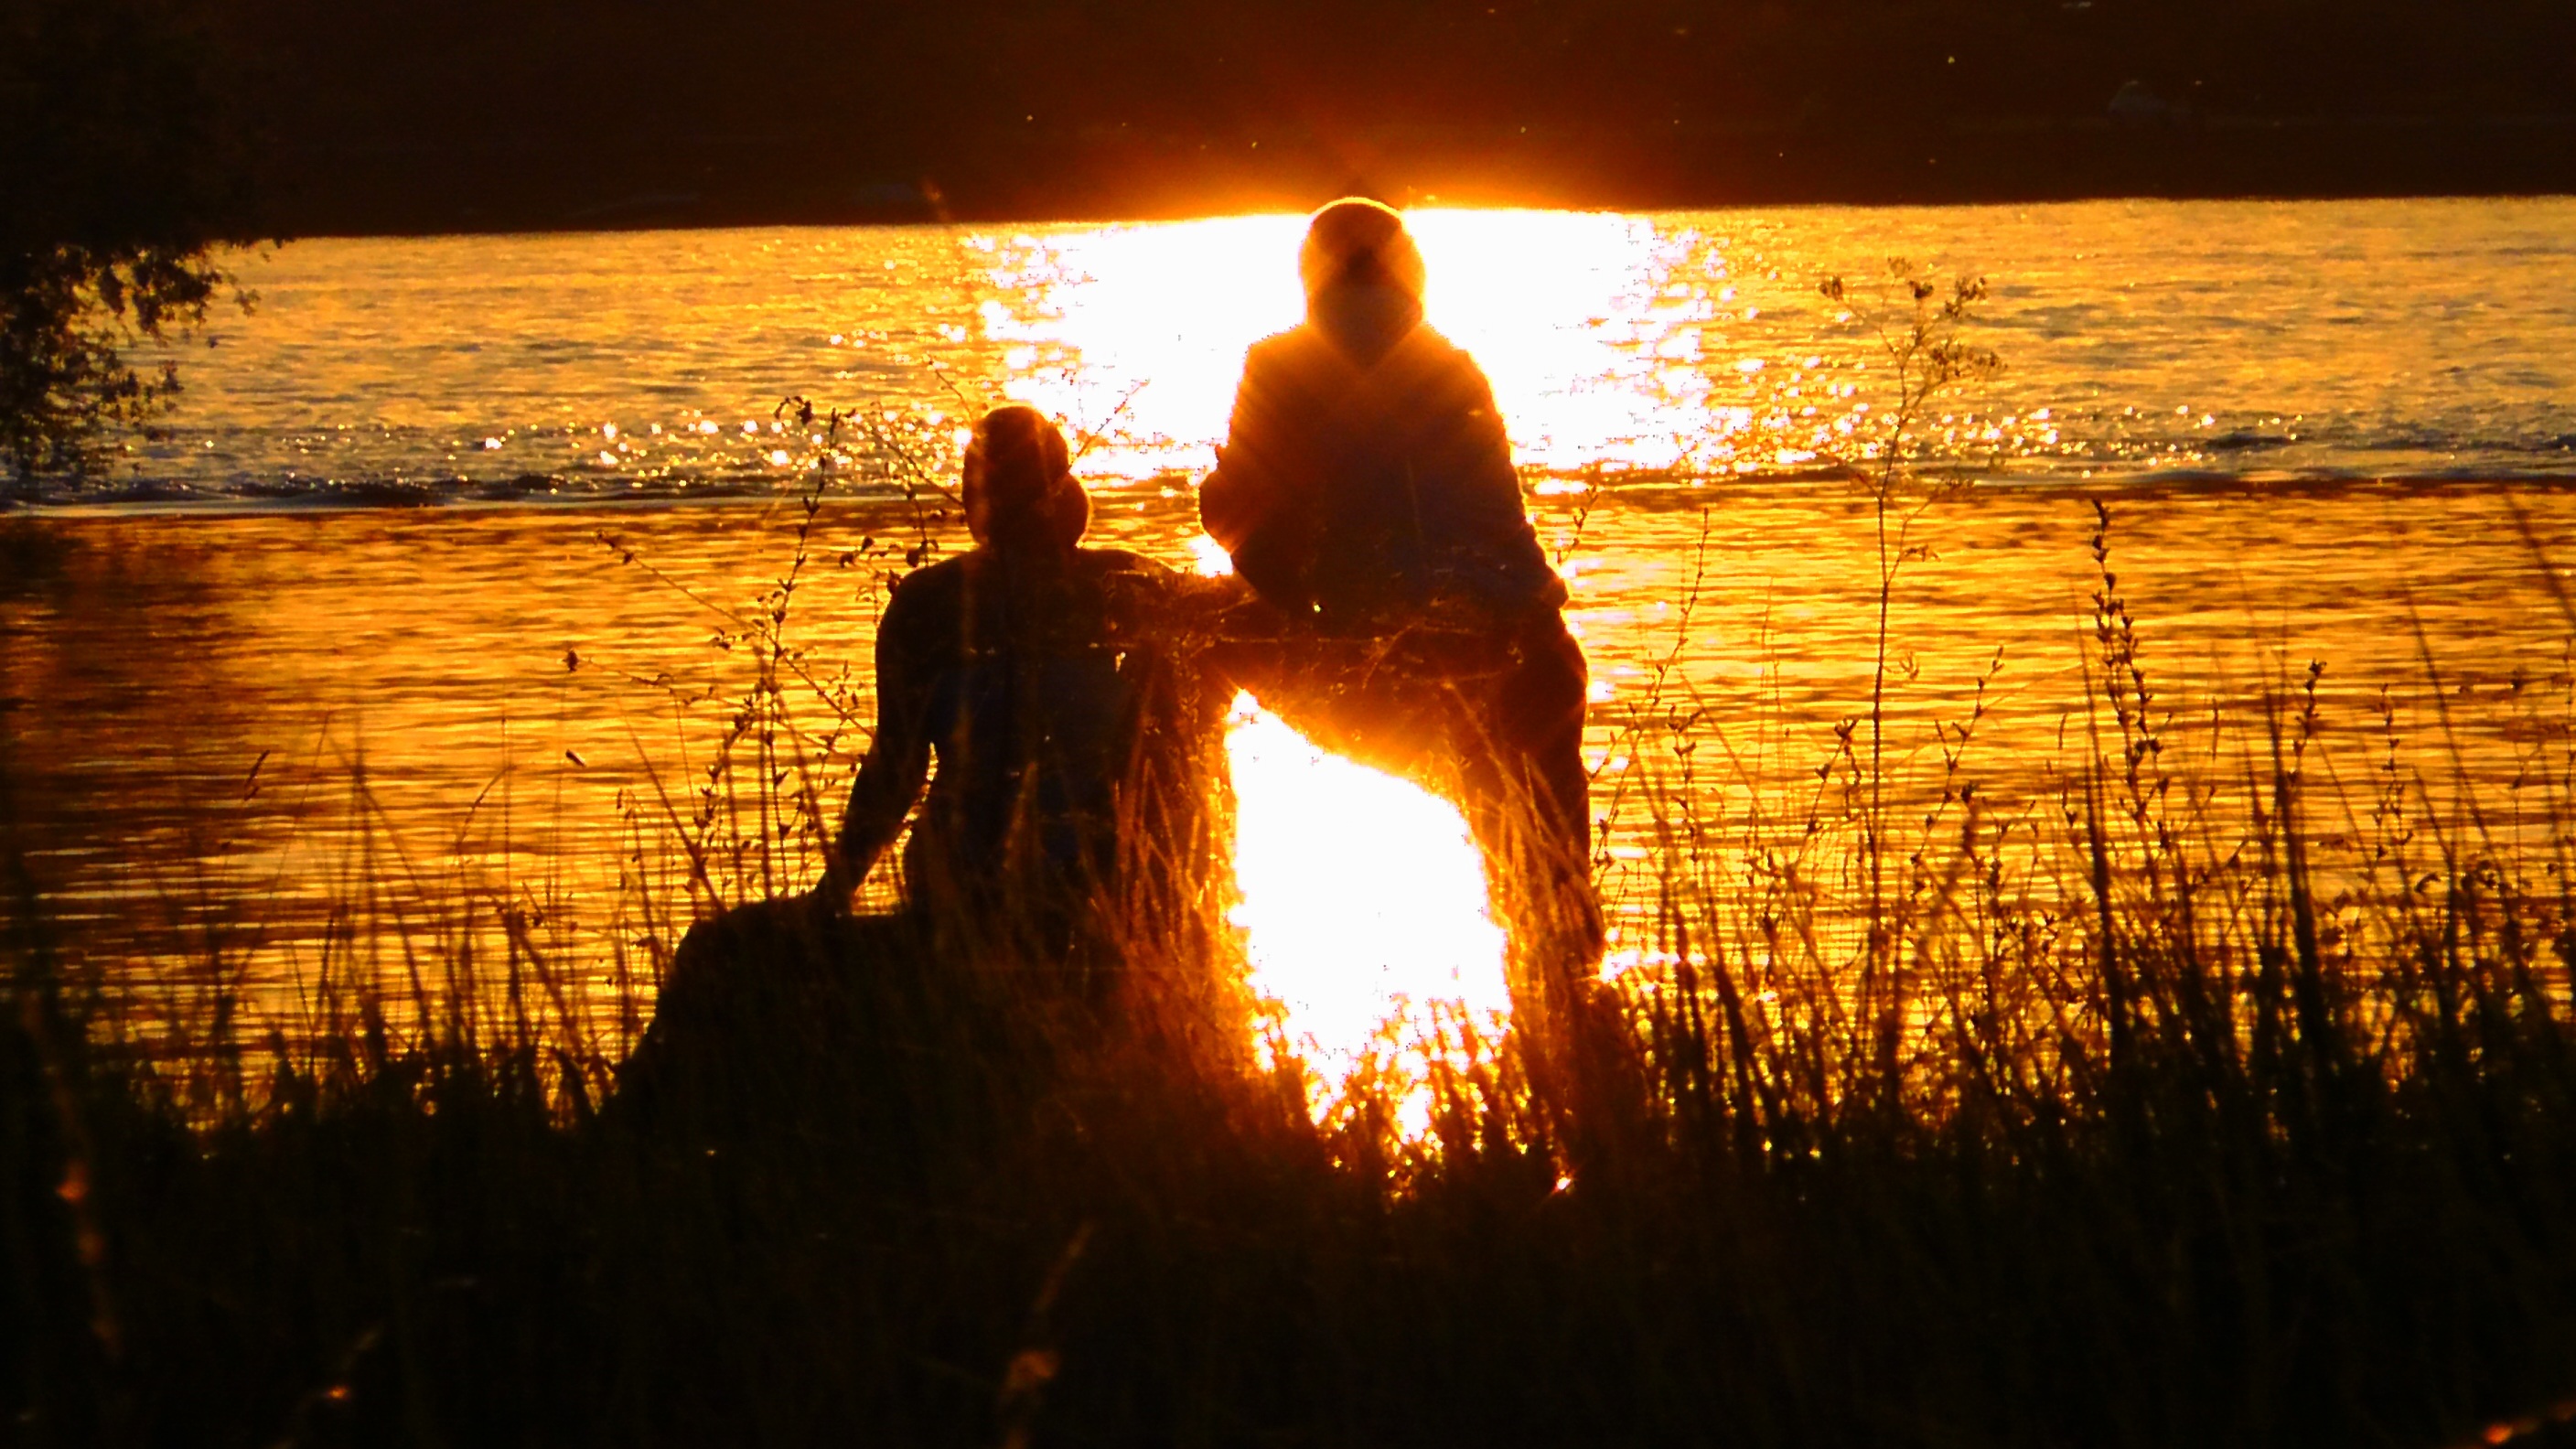
water, silhouette, light, abstract, sunset, night, sunlight, morning, atmosphere, love, evening, reflection, fire, darkness, rest, campfire, bonfire, lovers, rays, setting, sunbeam